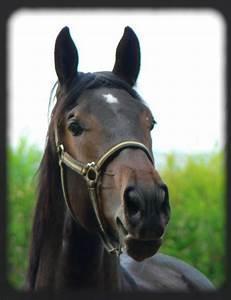
horse